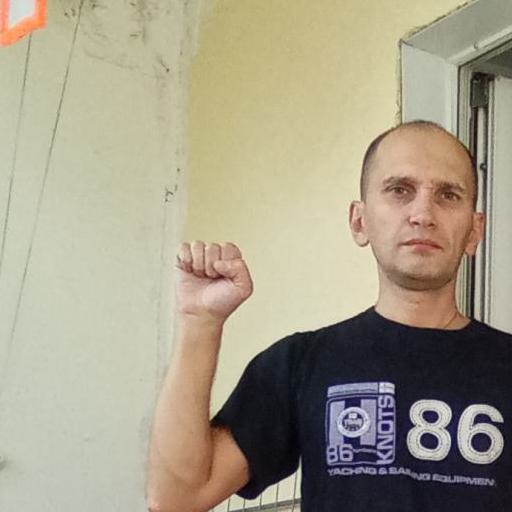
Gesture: fist